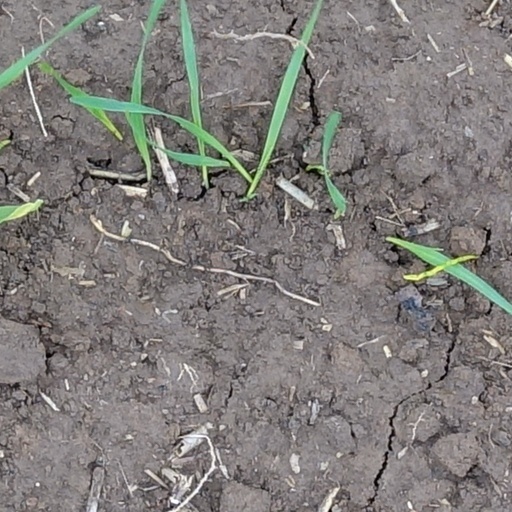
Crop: wheat